An Essay on Marxian Economics

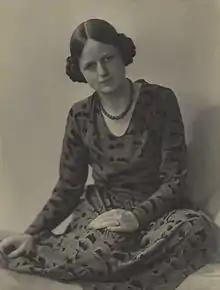
Joan Robinson

The long theory of employment argues unemployment only occurs when wages are above the line of what a business is able to sell in accordance with what it planned to.